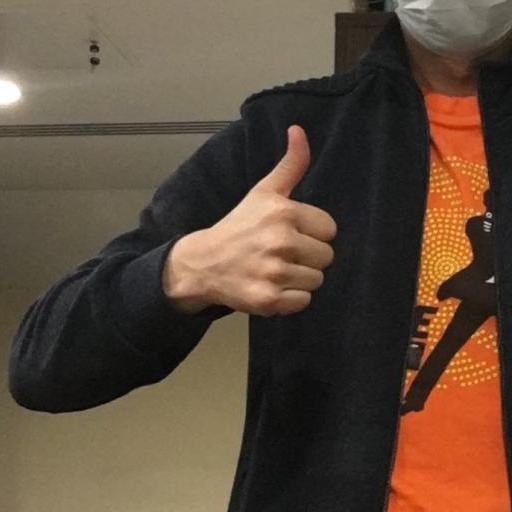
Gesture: like